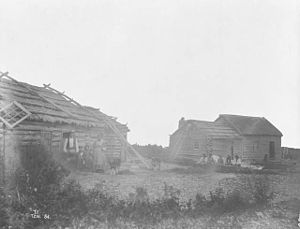
Hudson's Bay Company
HBC-handelsstation ved Lake Winnipeg, cirka 1884.
Hudson's Bay Company er det ældste aktieselskab i Canada, idet det blev dannet den 2. maj 1670, og det er også et af verdens ældste stadig aktive selskaber. HBC's initialer oversættes i sjov ofte til Here Before Christ.